House at 129 High Street

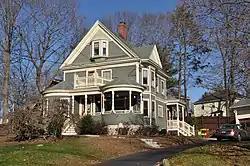

129 High Street in Reading, Massachusetts is a well-preserved, modestly scaled Queen Anne Victorian house. Built sometime in the 1890s, it typifies local Victorian architecture of the period, in a neighborhood that was once built out with many similar homes. It was listed on the National Register of Historic Places in 1984.